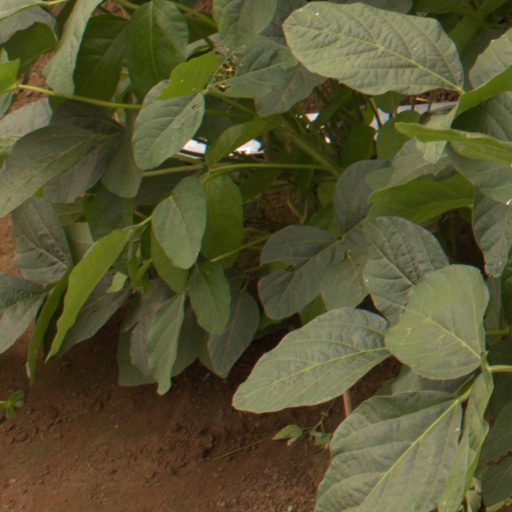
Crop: soybean